Wild Ken Hill

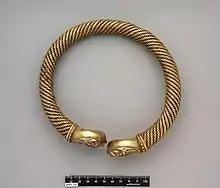
Iron Age torc from Ken Hill

The name Ken Hill probably derives from a chieftain or landowner with the Anglo-Saxon name Cena. The site has been inhabited from ancient times, with hoards including gold torcs, ingot rings, coins, bracelets and scrap metal from the last two centuries BC being found by archaeologists at Ken Hill.